Temple (Latter Day Saints)

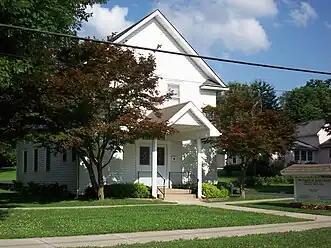
Cutlerite meetinghouse in Independence, Missouri, which serves the functions of a temple.

Temple growth continued in the 1980s, church president Spencer W. Kimball (1895–1985) directed the church to build smaller temples with similar designs. Before this time, all but the Swiss Temple were at least , and the average size of the first 20 temples was . The new temples varied in size but were generally less than allowing temples to be built where there were fewer members. As a result, the first temples in South America (Brazil–1978); Asia (Japan–1980); and Latin America (Mexico City–1983) were built and the number of temples doubled from 15 to 36. Church president Gordon B. Hinckley (1910–2008) also accelerated the construction of temples through the use of an even smaller standardized base design and set a goal to have 100 operating temples before 2001. Between the brief building period from 1998 to 2001, 38 of these standardized temples were constructed and dedicated, meeting Hinckley's goal and, during his service as president, the number of temples more than doubled from 47 to 124.